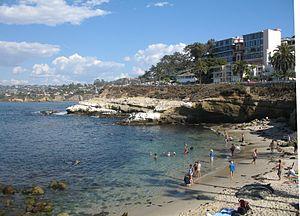
La Jolla Cove est une petite crique et plage de La Jolla, au nord de San Diego, en Californie. Cette baie entourée par des falaises est très riche en vie marine et est donc un lieu de baignade populaire pour les nageurs et les plongeurs.